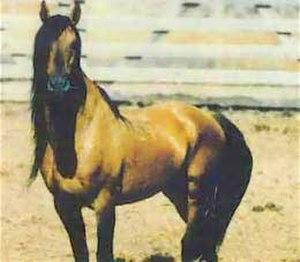
Le Kiger Mustang est une lignée du Mustang, provenant de l'Oregon, aux États-Unis, très proche des chevaux importés par les colons au XVIIᵉ siècle. Les premiers chevaux présentant une conformation et des caractéristiques spécifiques ont été nommés ainsi en 1977 ; le nom s'est transmis à leurs descendants.